Alabama

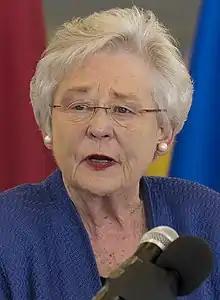
Republican Kay Ivey is the governor of Alabama as of 2025.

According to Business Insider, Alabama ranked 14th in most popular states to visit in 2014. An estimated 26 million tourists visited the state in 2017 and spent $14.3 billion, providing directly or indirectly 186,900 jobs in the state, which includes 362,000 International tourists spending $589 million.